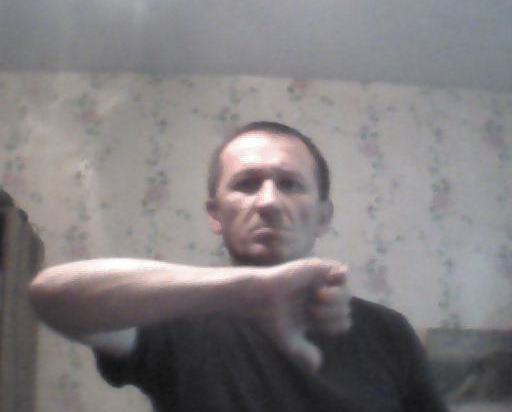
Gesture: dislike